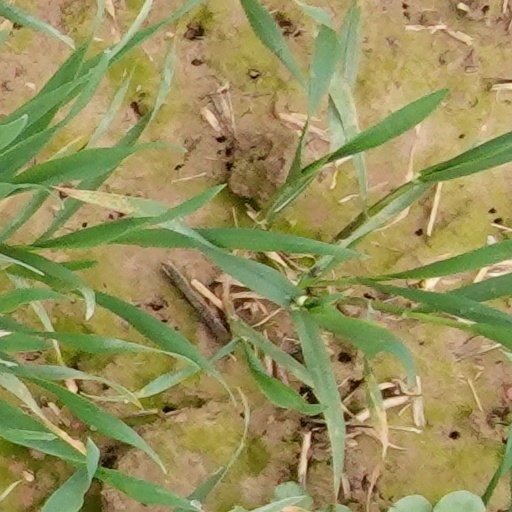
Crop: wheat